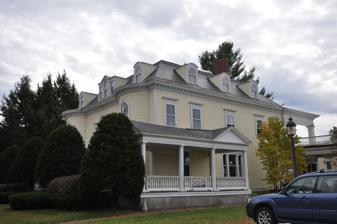
Building: Richards Free Library
Country: United States of America
Year built: 1898
United States historic place Richards Free Library U.S. National Register of Historic Places Show map of New Hampshire Show map of the United States Location 58 N. Main St., Newport, New Hampshire Coordinates 43°22′0″N 72°10′34″W / 43.36667°N 72.17611°W / 43.36667; -72.17611 Area 1.4 acres (0.57 ha) Built 1898 ( 1898 ) Built by Hira Beckwith Architect James T. Kelley Architectural style Colonial Revival NRHP reference No. 84003257 Added to NRHP September 7, 1984 The Seth Mason Richards House , housing the Richards Free Library and the Library Arts Center , is a historic house, public library, and art gallery at 58 North Main Street in Newport, New Hampshire . This three-story Colonial Revival house was designed by Boston, Massachusetts architect James T. Kelley and built in 1898-99 for Captain Seth Mason Richards, a scion of one of Newport's wealthiest families. The property, including the house and carriage house, were donated by his heirs for use as the town's public library in 1962. The library is housed in the main building, while the carriage house has been converted for use as a gallery space. The property was listed on the National Register of Historic Places (as "Richards Free Library") in 1984. History The Richards family had a long history of prominence in local affairs. Dexter Richards, the father of Seth Mason Richards, owned the Dexter Mill , and had funded both the construction of a school and the establishment of the Richards Free Library in 1888.  Seth Mason Richards was politically active, serving in the state legislature and its Governor's Council. His house is one of the finest examples of Colonial Revival architecture in the state, and was donated to the town as a home for the library by his daughter in 1963. The town took great care to maintain the architectural details of the building while adapting for its new use. See also National Register of Historic Places listings in Sullivan County, New Hampshire References